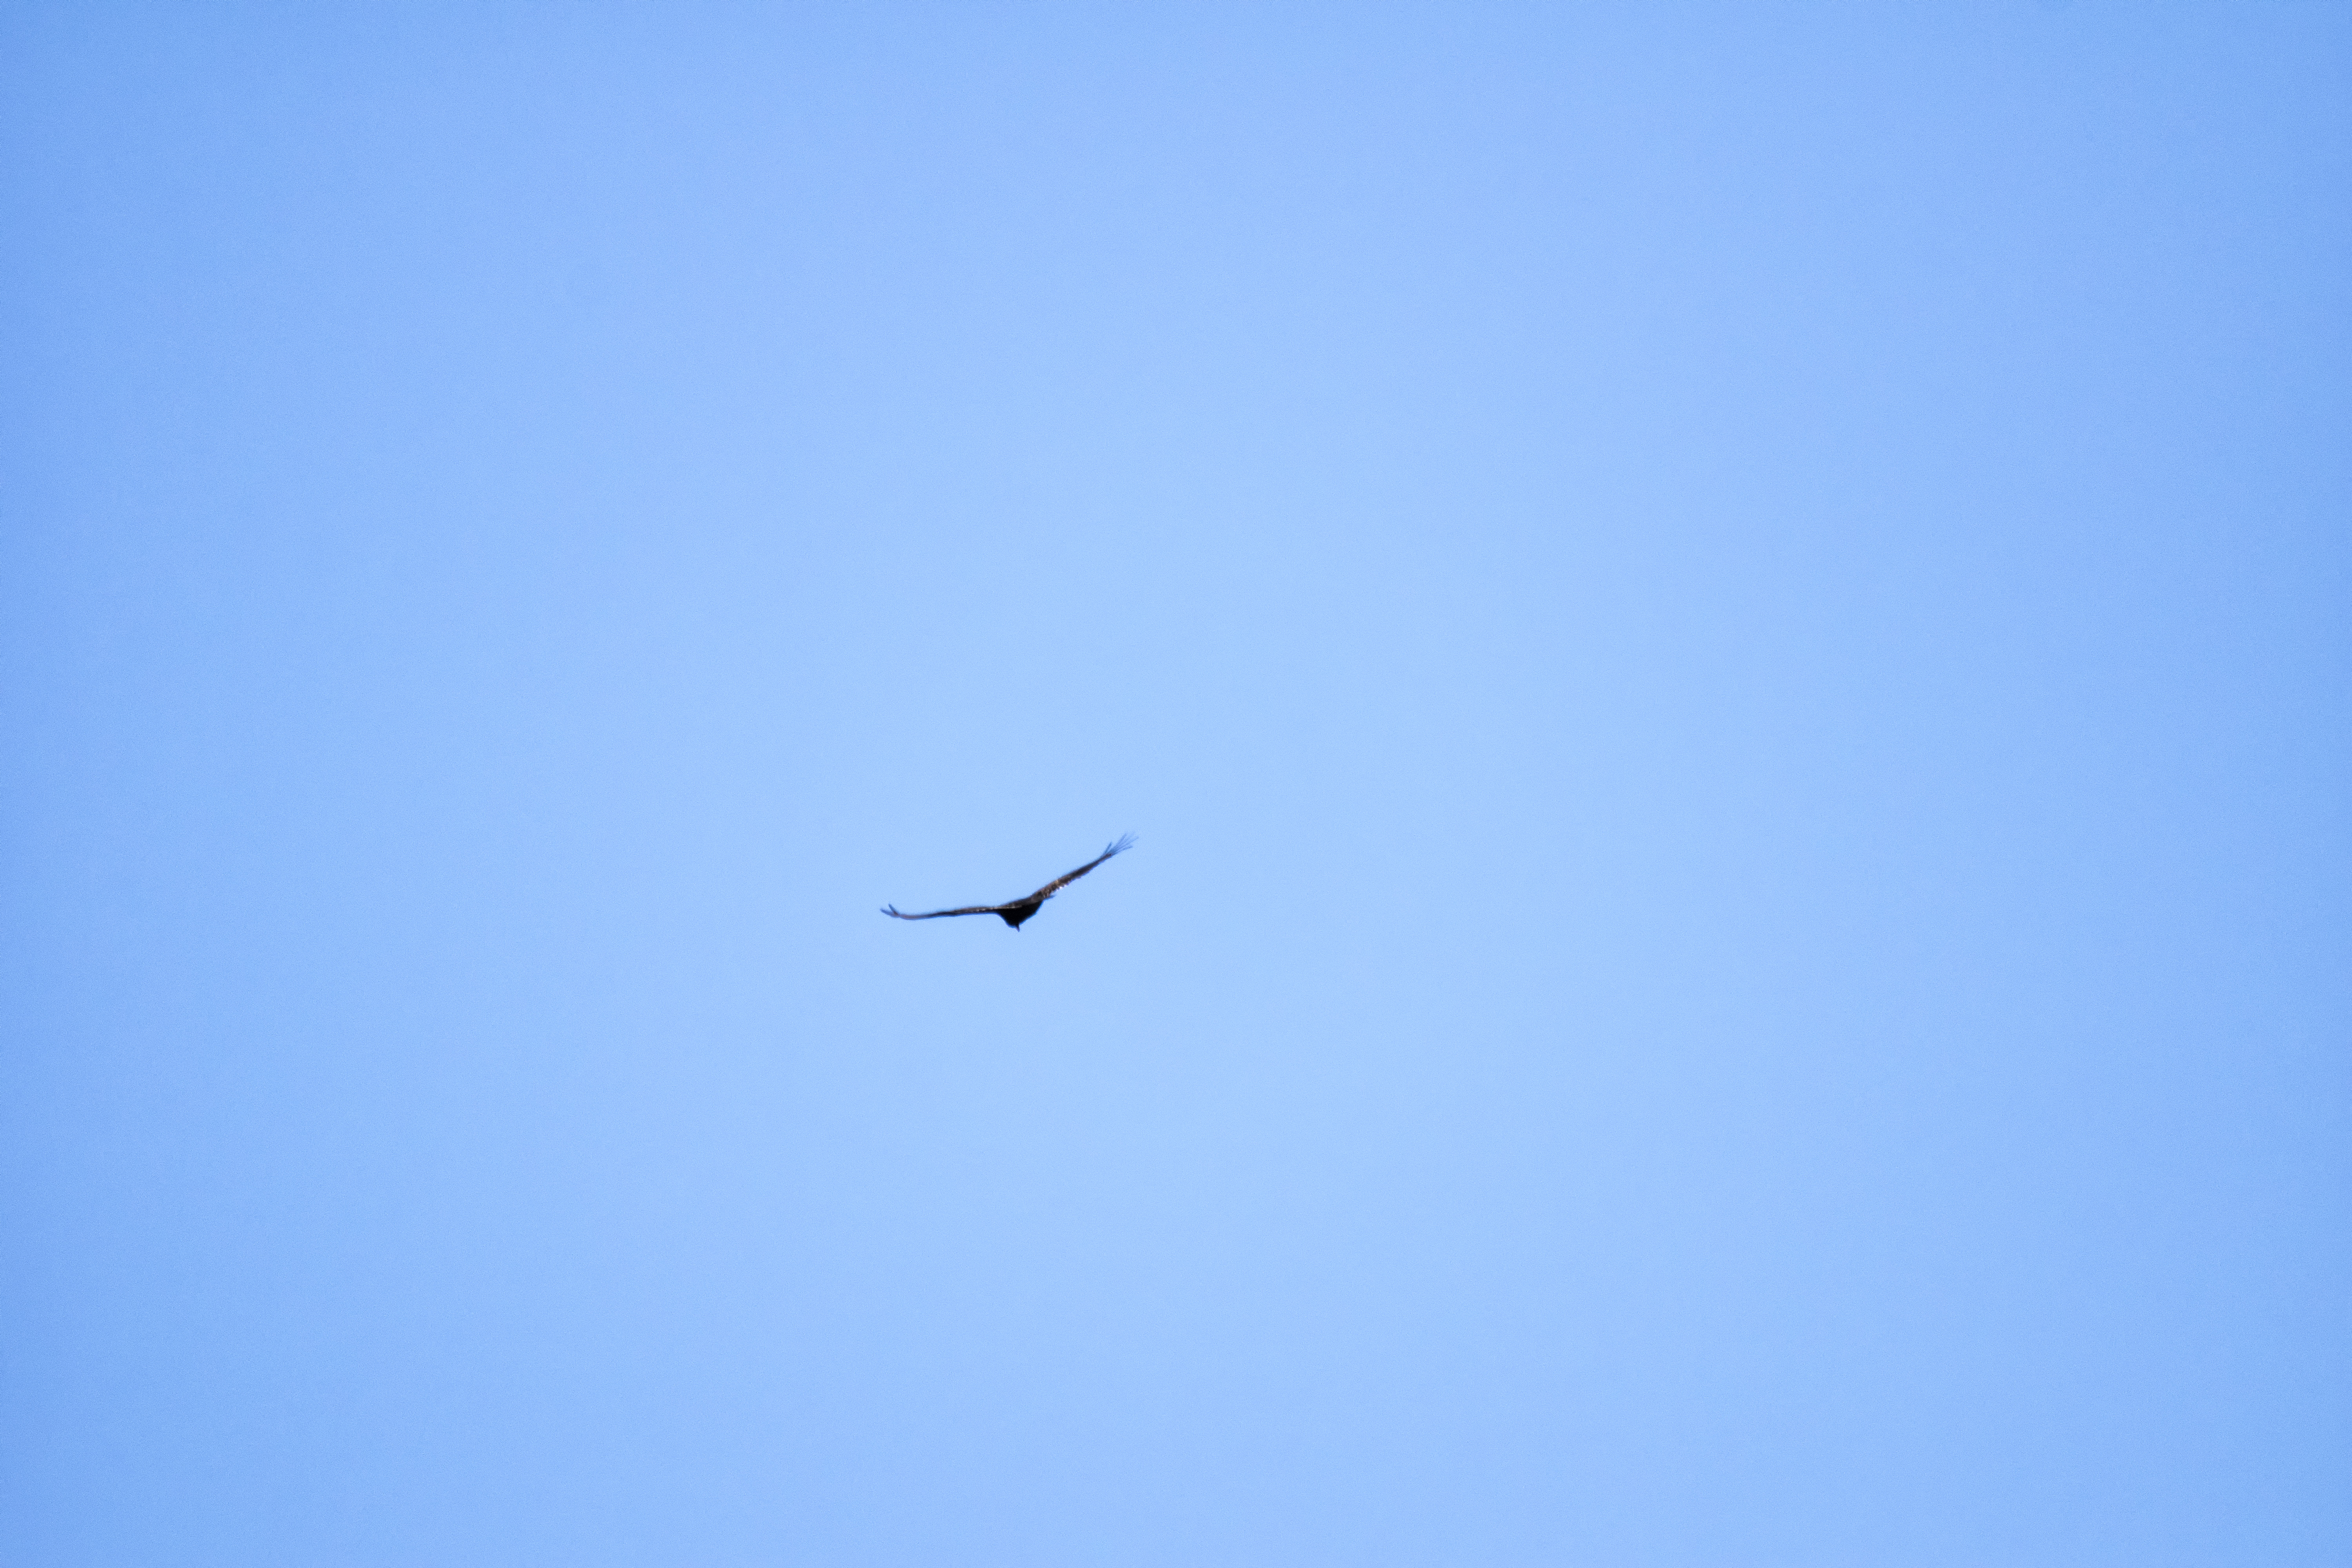
bird, wing, sky, airplane, line, vehicle, flight, toy, sports, canada, turkey, a, rouge, tte, quebec, vulture, sherbrooke, oiseau, urubu, atmosphere of earth, windsports